Fredericksburg in the Texas Hill Country AVA

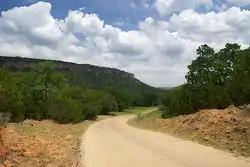

The Fredericksburg in the Texas Hill Country AVA is an American Viticultural Area surrounding the town of Fredericksburg, Texas in the Texas Hill Country.